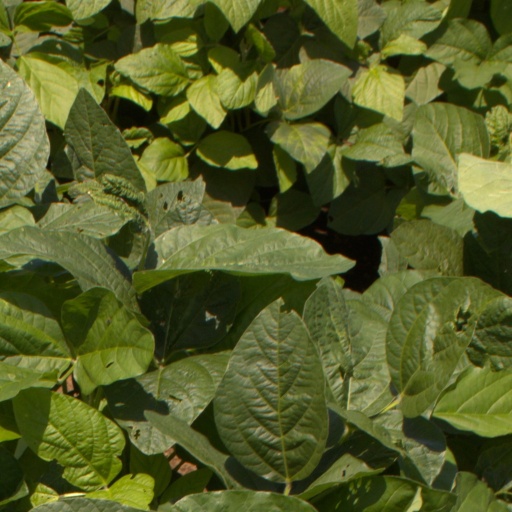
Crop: soybean